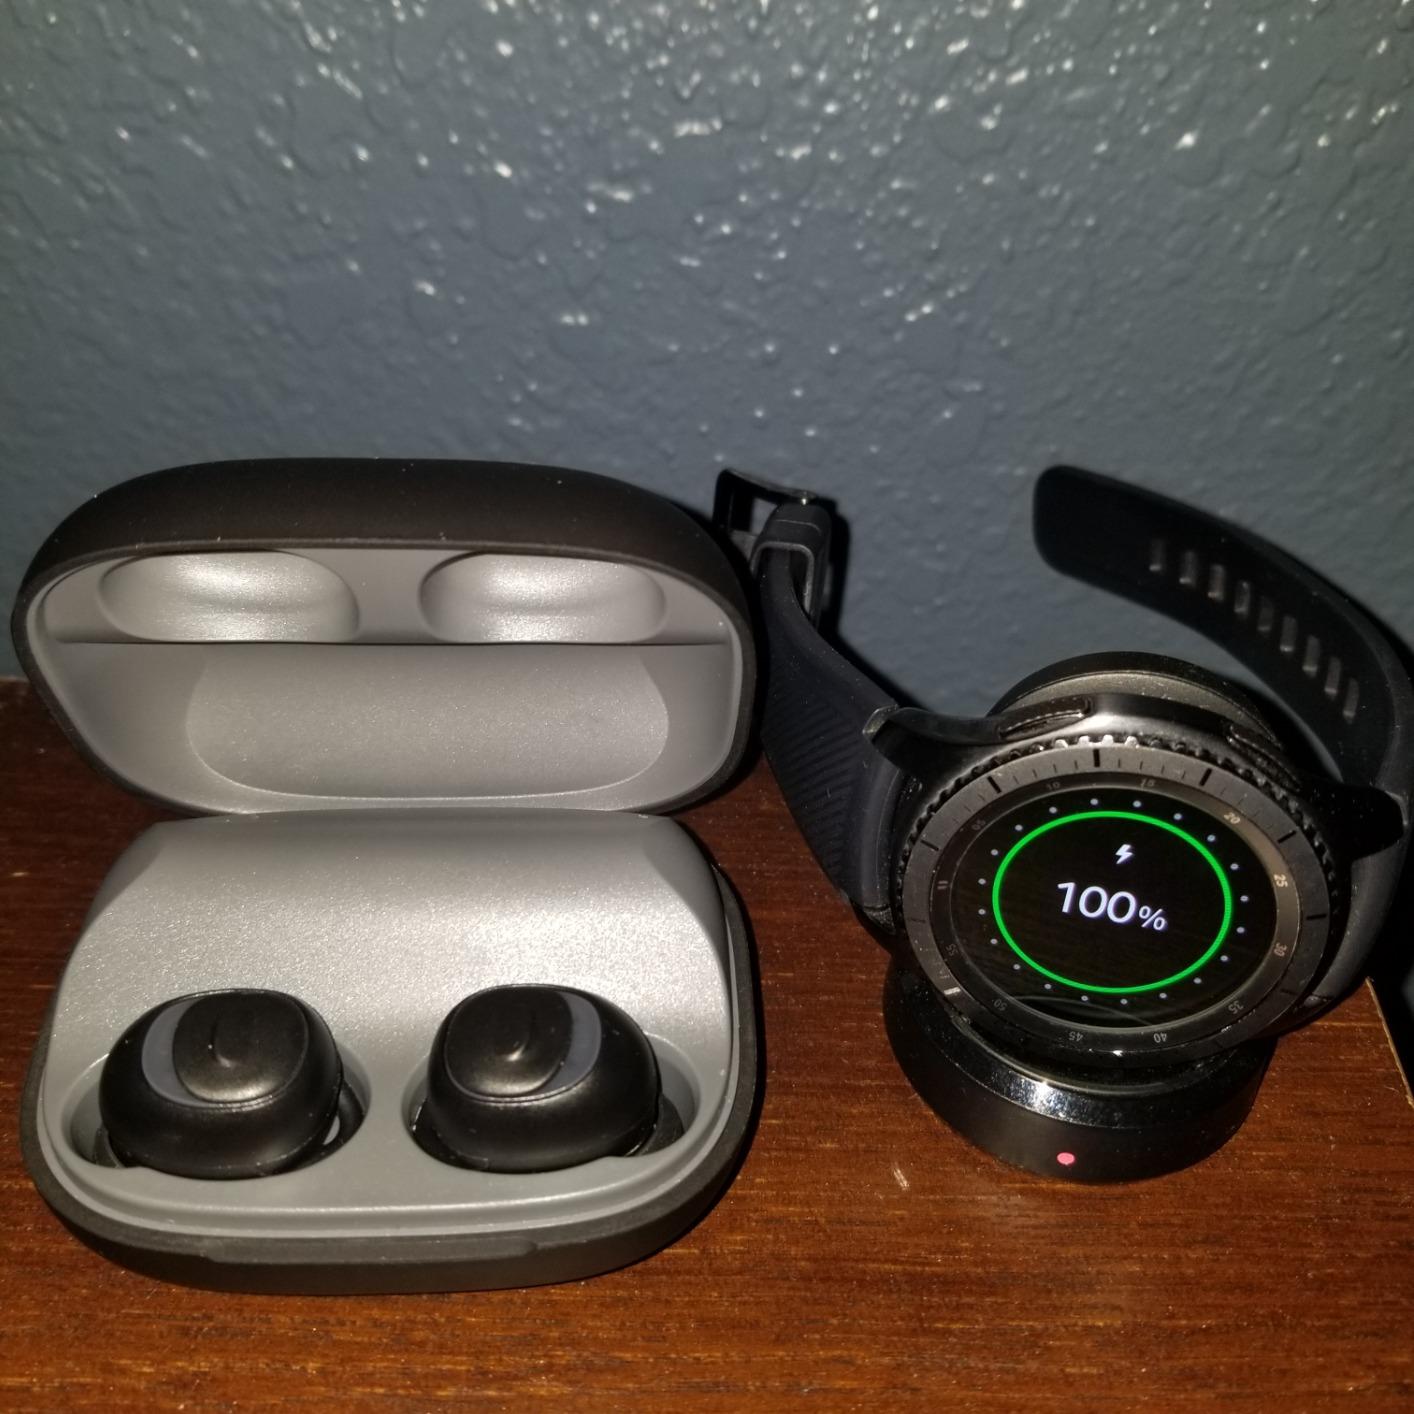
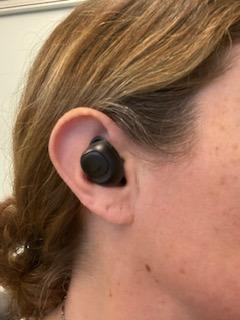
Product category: earbuds
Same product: yes